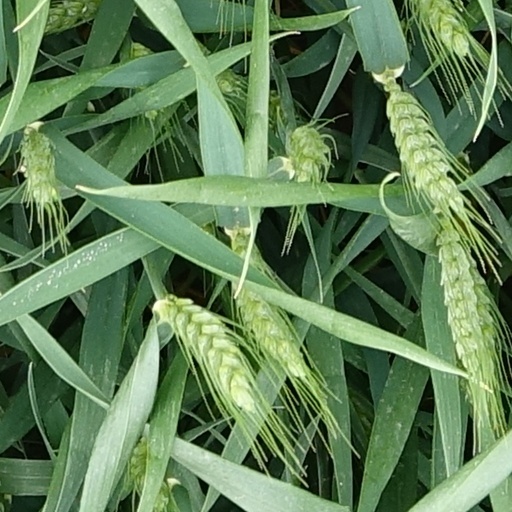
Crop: wheat